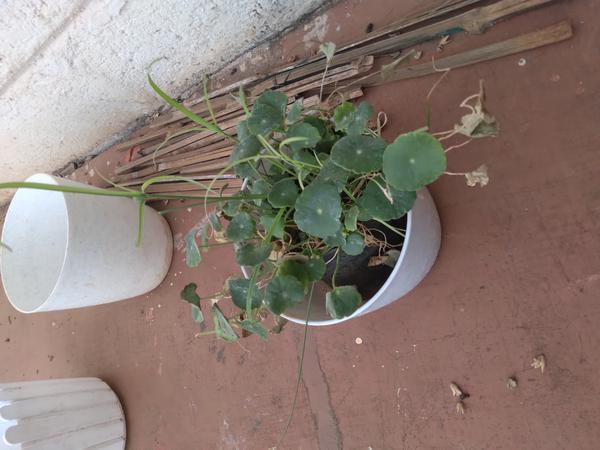
Plant: Brahmi